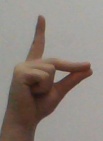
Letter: ta